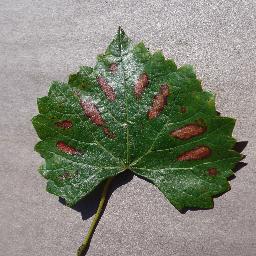
Label: Grape___Esca_(Black_Measles)